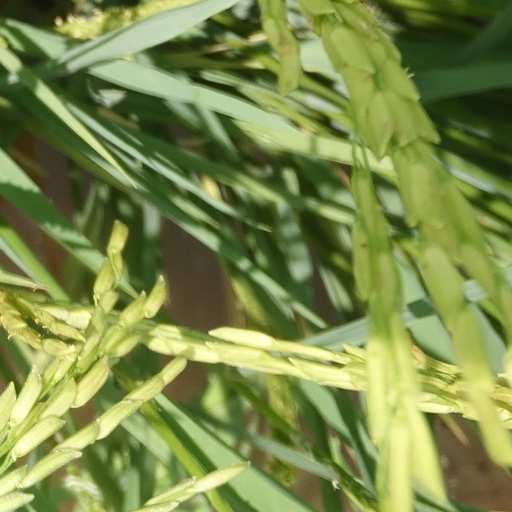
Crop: rice